Norrbottensteatern

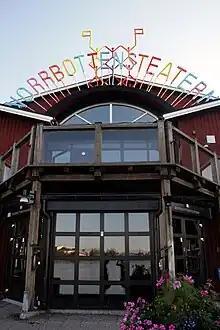
Entrance to Norrbottensteatern in Luleå, Sweden

Norrbottensteatern (The Norrbotten Theater), is a Swedish regional theater company located in Luleå.